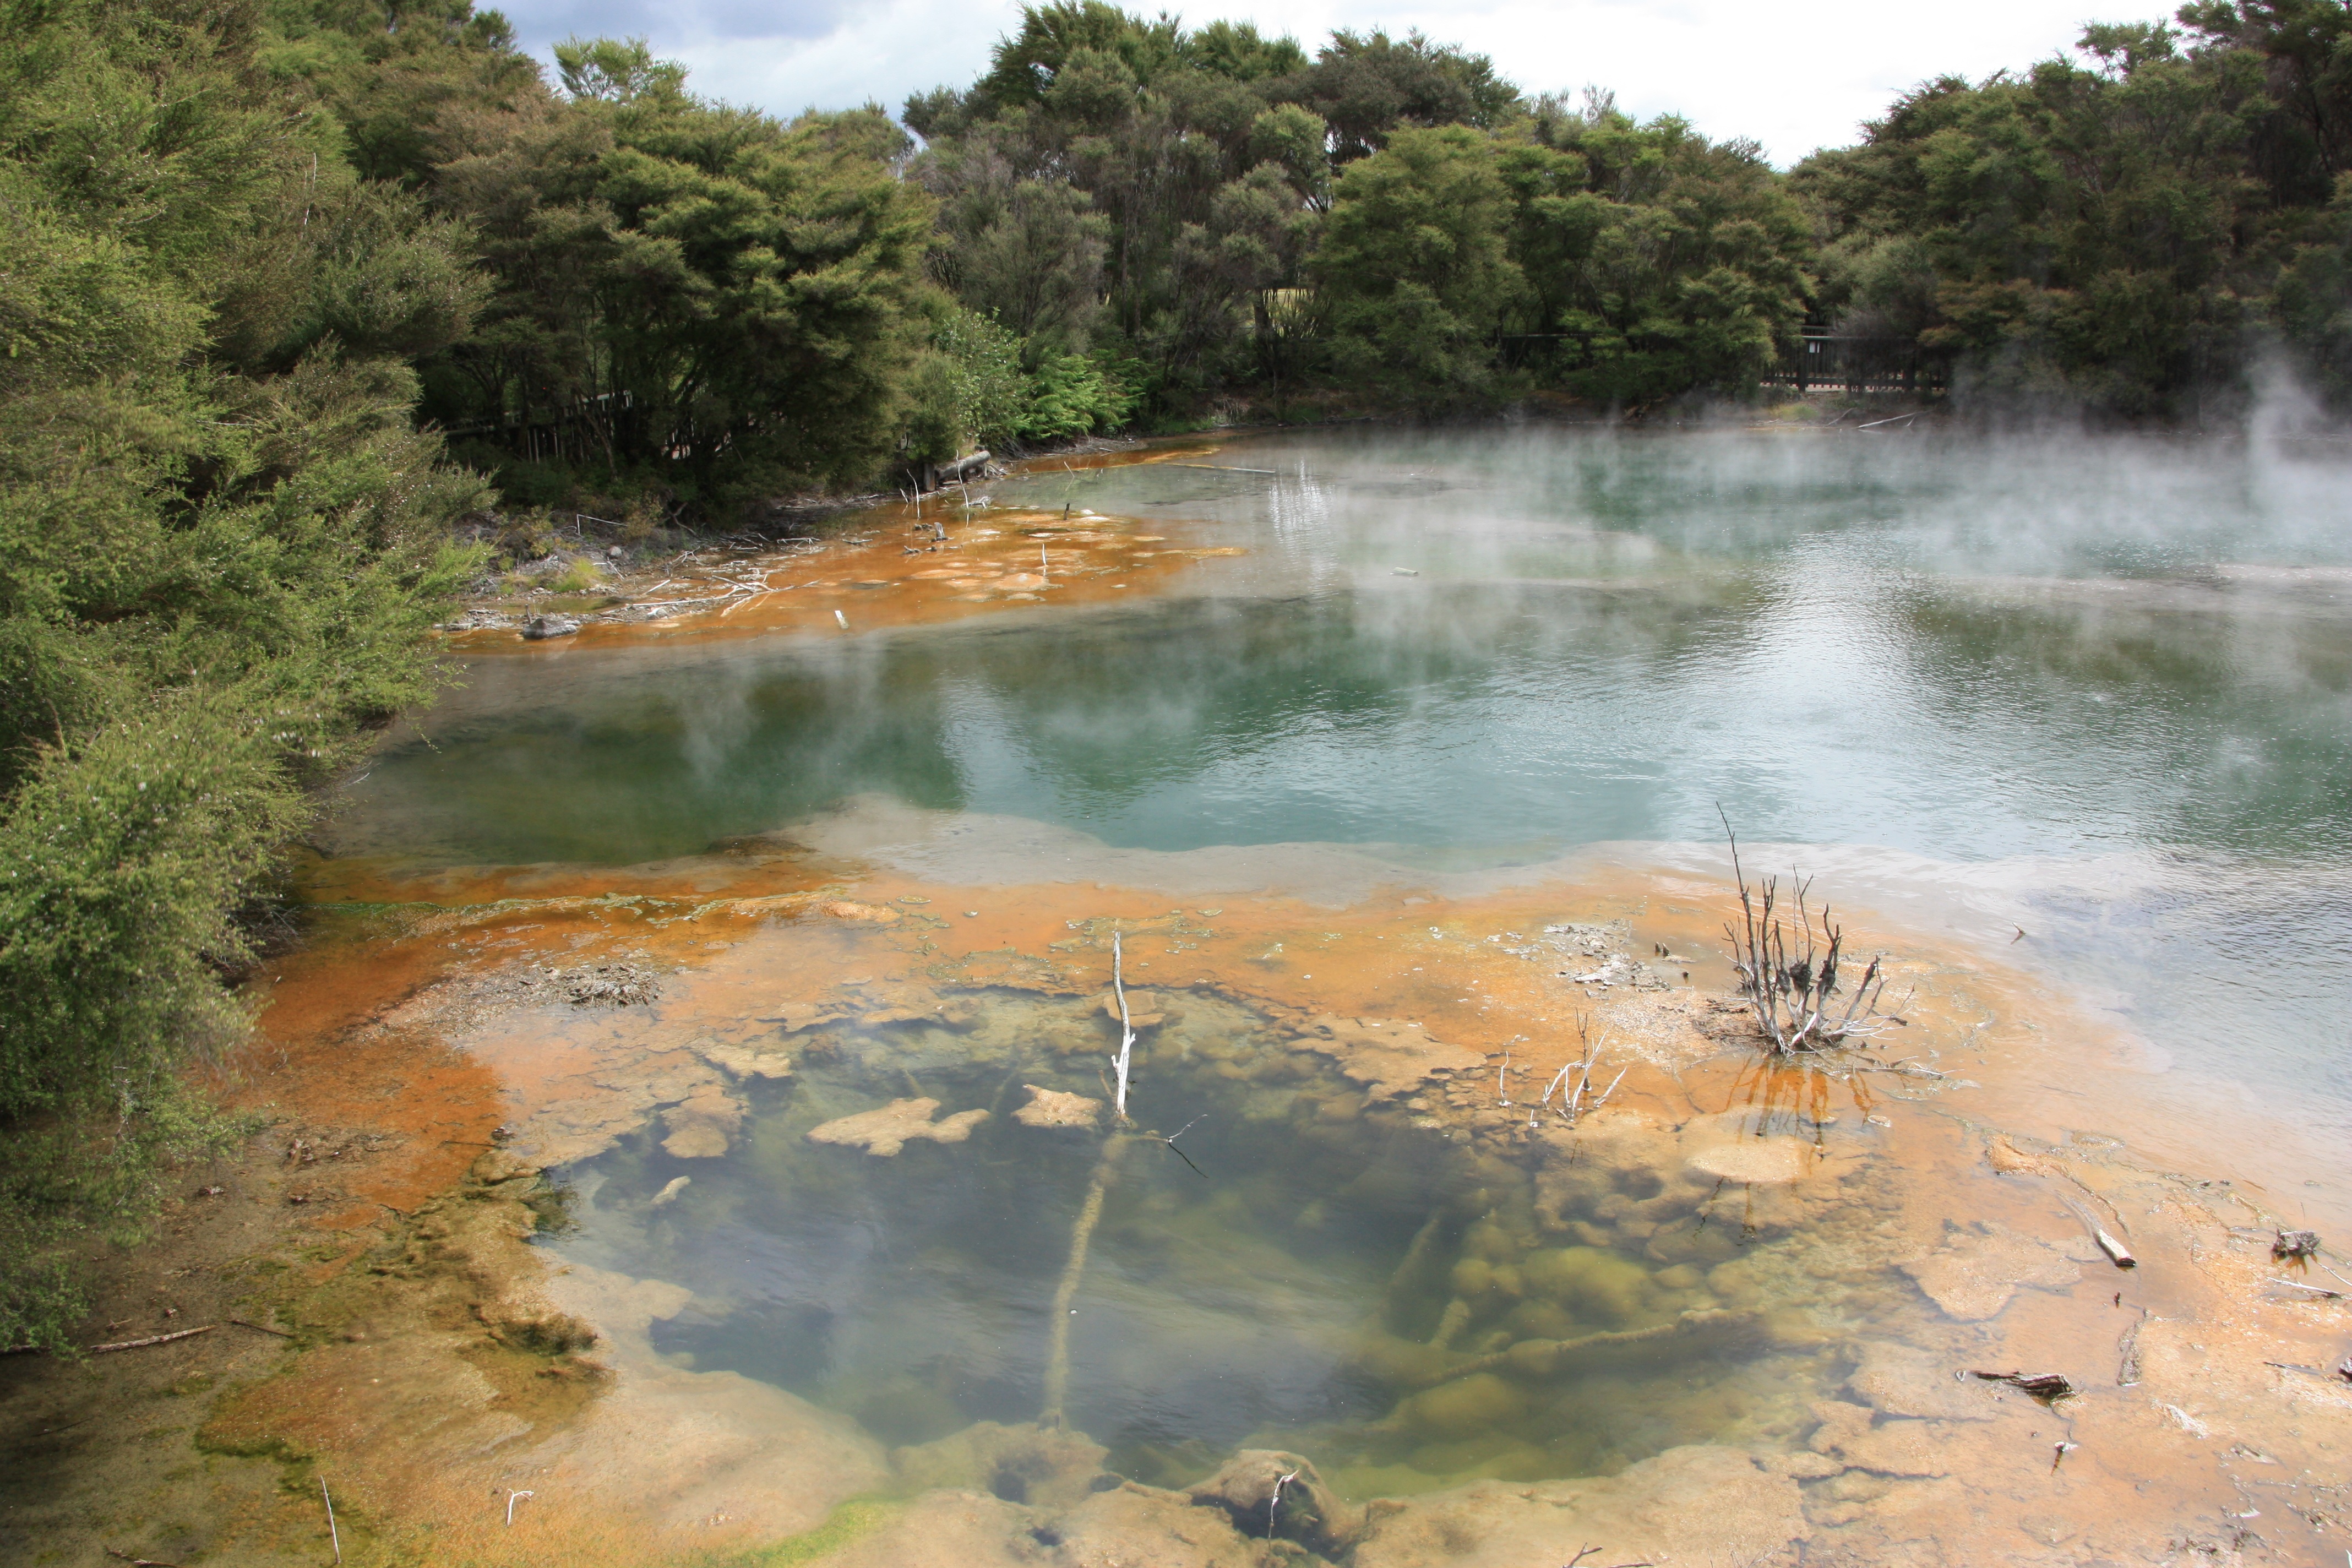
water, nature, vapor, river, pond, stream, rapid, reservoir, body of water, wetland, floodplain, hot spring, watercourse, volcanic, more, landform, fish pond, geographical feature